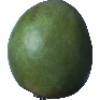
Label: mango